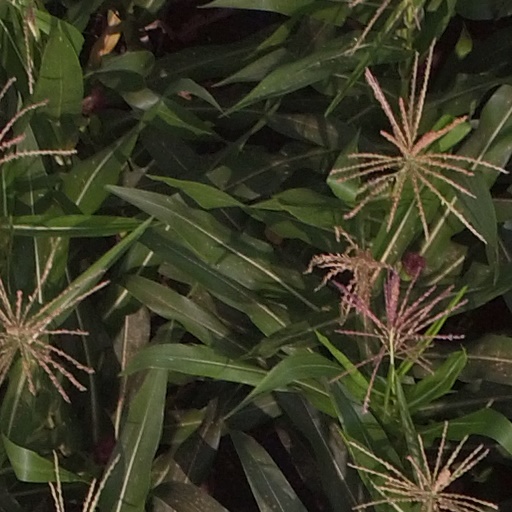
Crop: maize; corn